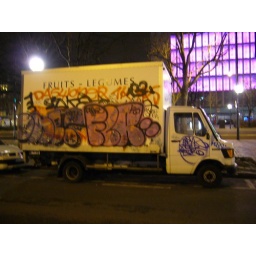
No white van in Paris